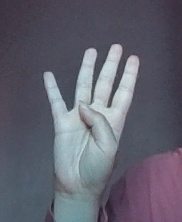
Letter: kaaf